Cima Rest

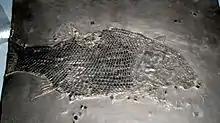
Paralepidotus

The area of the Cima Rest plateau, given its scientific importance, was herborized and investigated in its geological aspects beginning in the mid-19th century. No less impressive are its natural resources consisting of forests covering all the slopes.